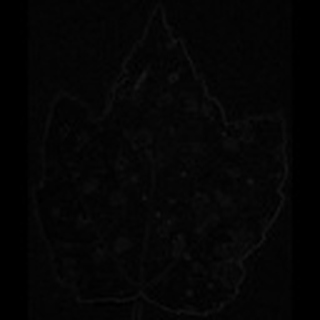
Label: cotton_target_spot